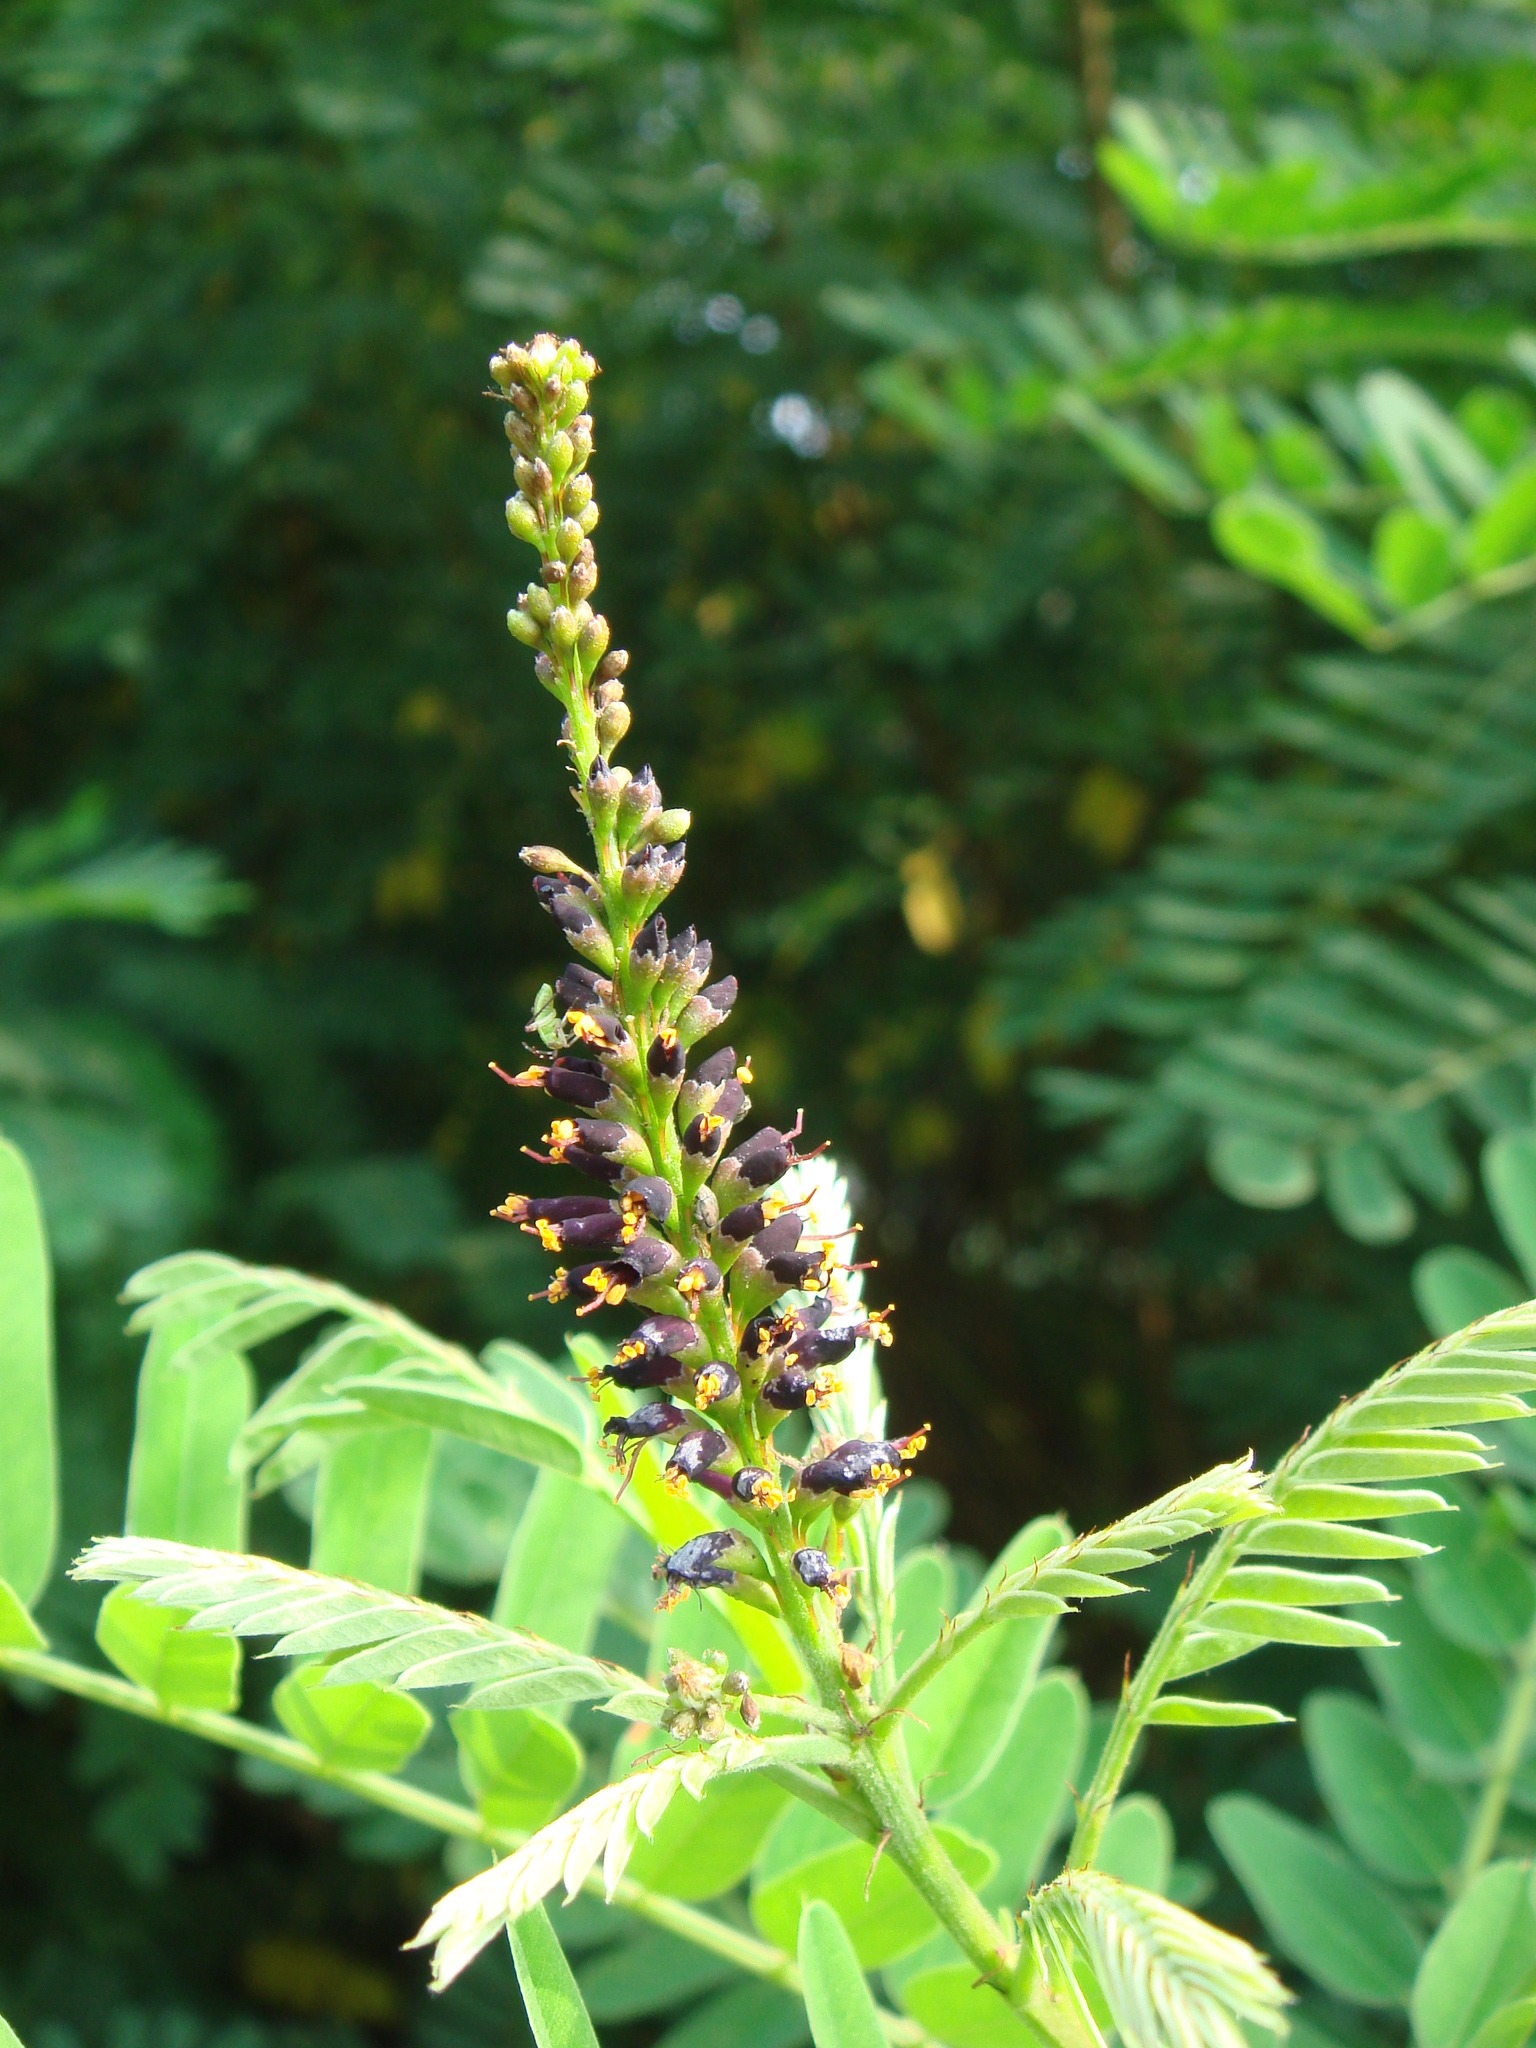
nature, plant, sunlight, leaf, flower, purple, summer, green, herb, botany, garden, flora, wildflower, flowers, leaves, shrub, branches, flowering plant, locust tree, land plant, locust flower